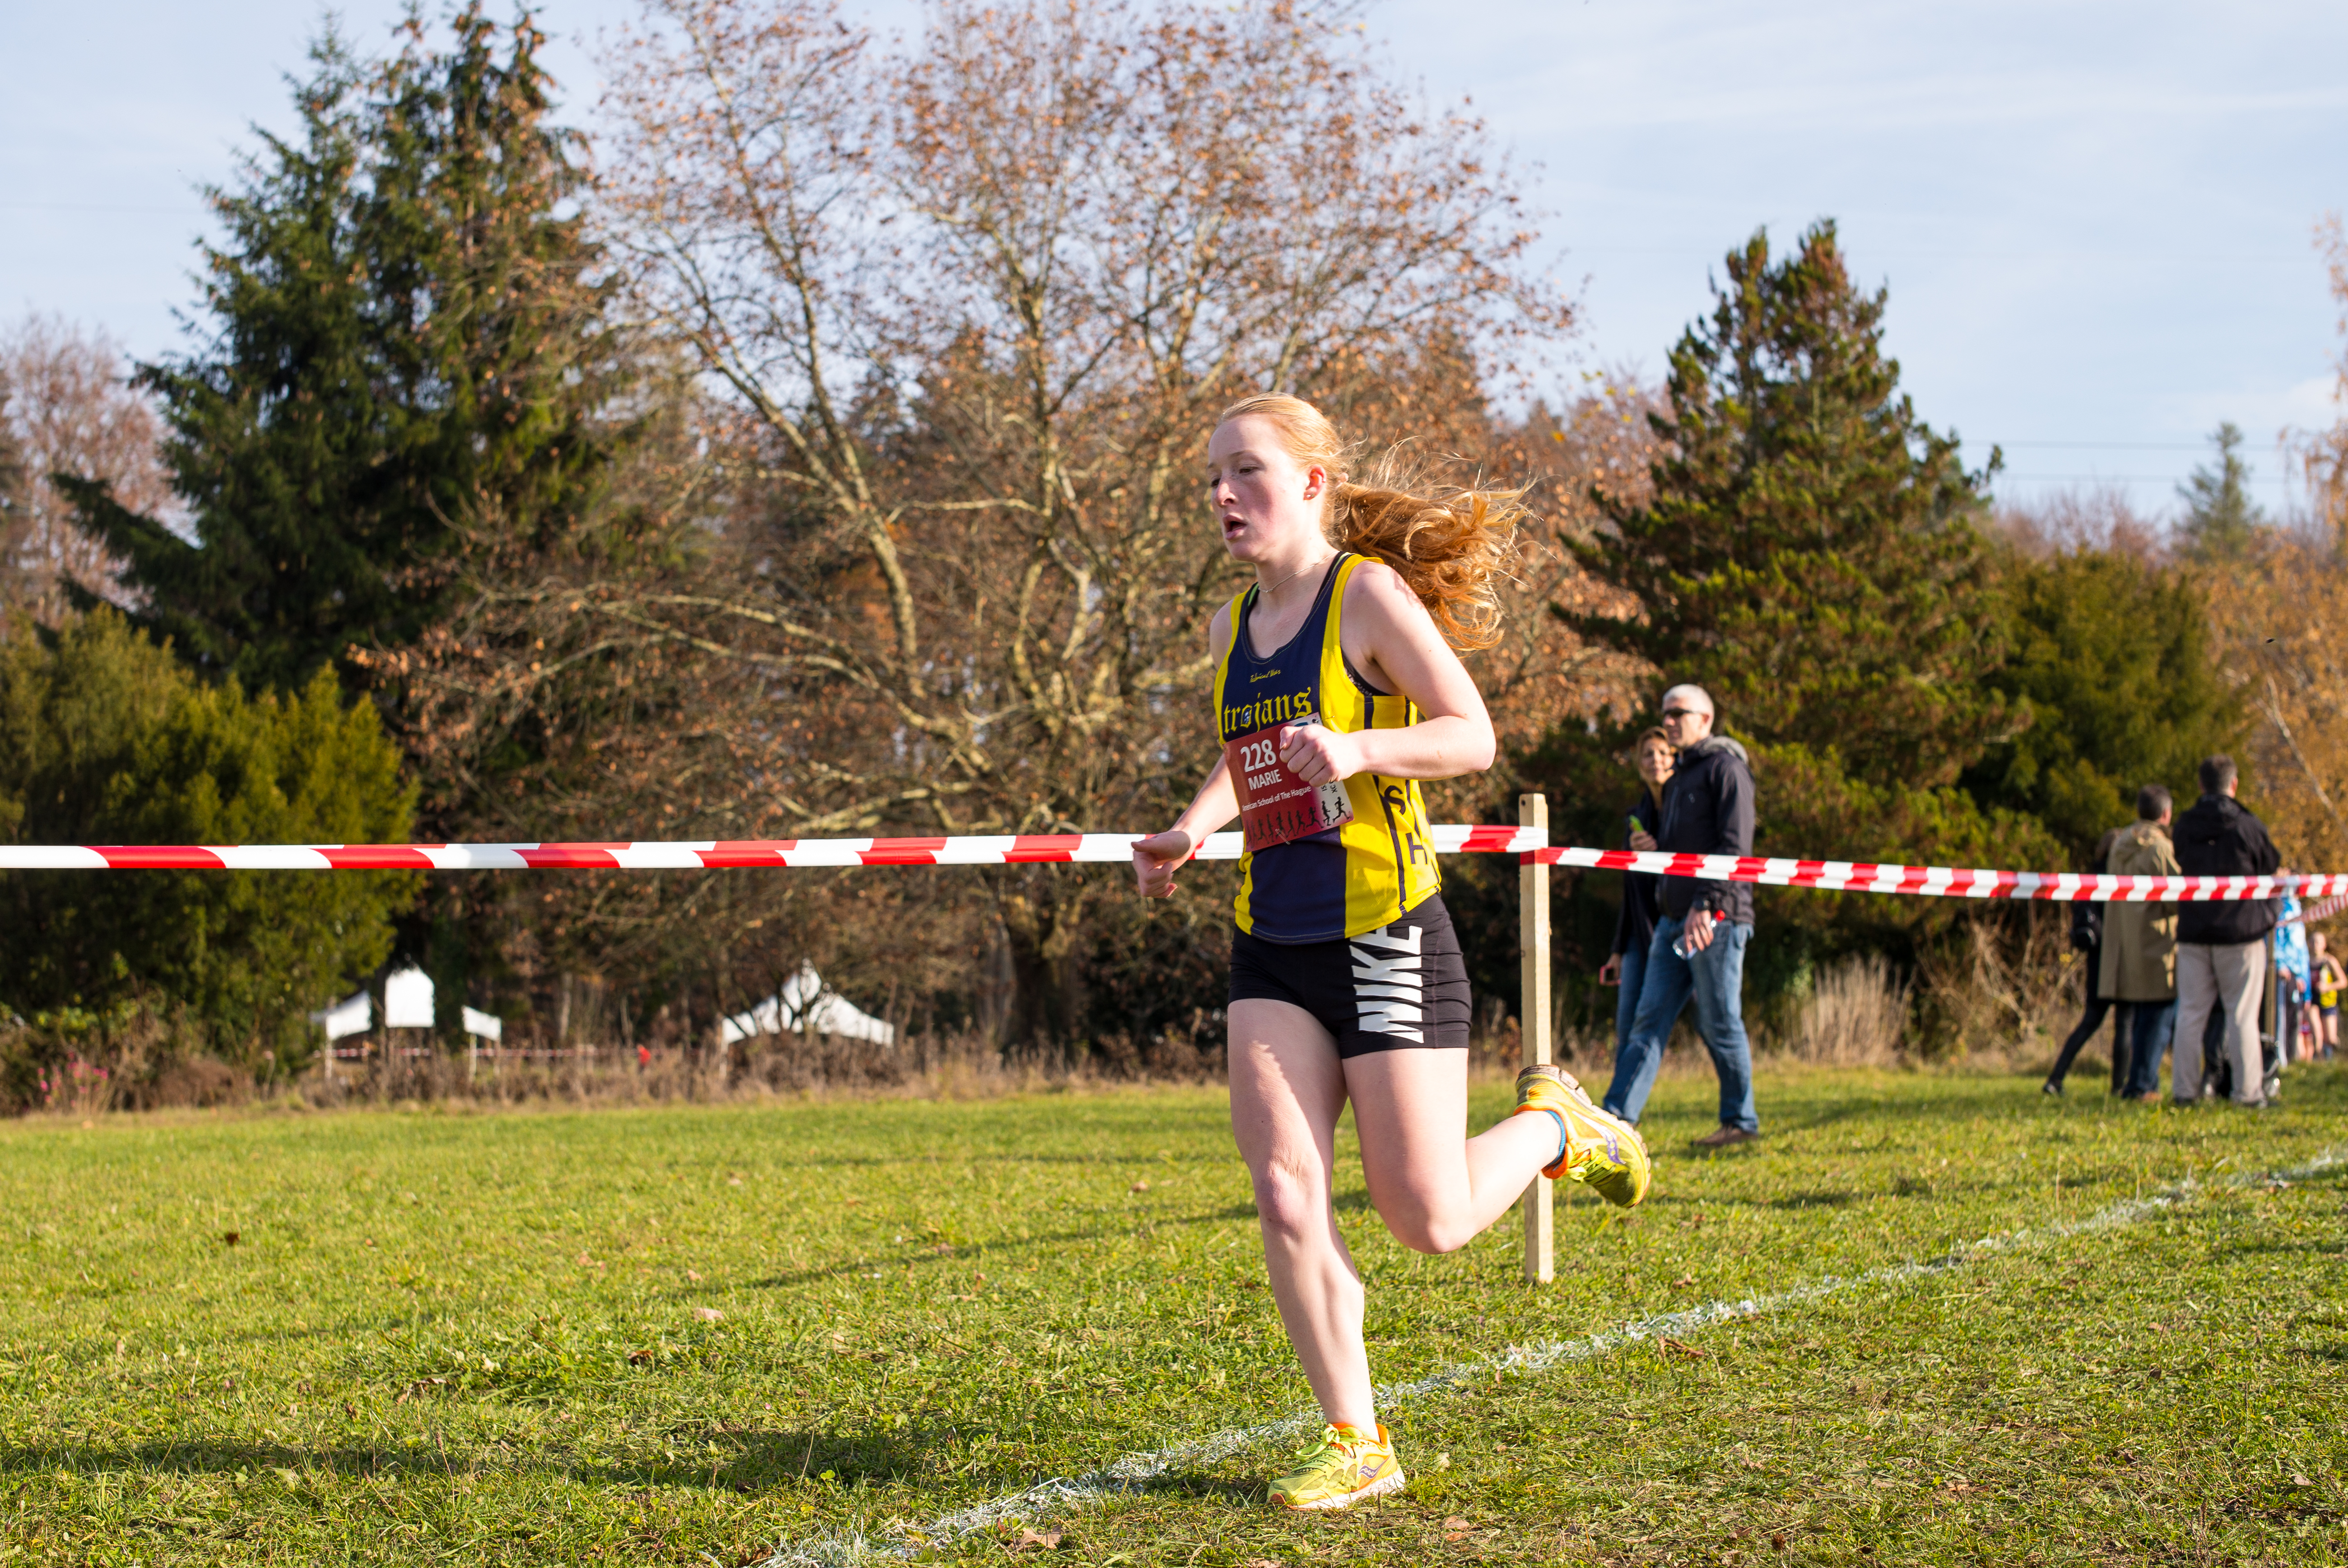
person, trail, running, run, country, jumping, europe, runner, cross, ash, 2015, race, hague, girls, m, american, team, sports, 50, switzerland, school, zurich, runners, endurance, leica, 240, summilux, varsity, athletics, meet, isst, tournament, xc, triathlon, physical exercise, cyclo cross, bicycle racing, human action, endurance sports, ultramarathon, duathlon, cross country running, cross country cycling